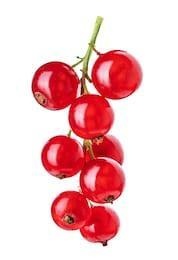
Label: redcurrant